Derby railway station

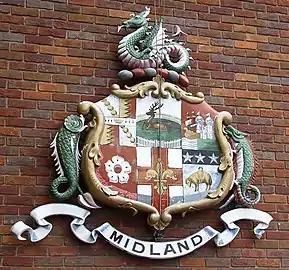
The Midland Railway's coat of arms at the station's entrance

The platform was in three parts with the centre section built forward as in the diagram, which allowed trains some freedom of movement. With one platform for passengers to board and alight, it was not necessary for them to cross running lines when changing trains. The station offices were also partitioned into three sections, each line having its own facilities.